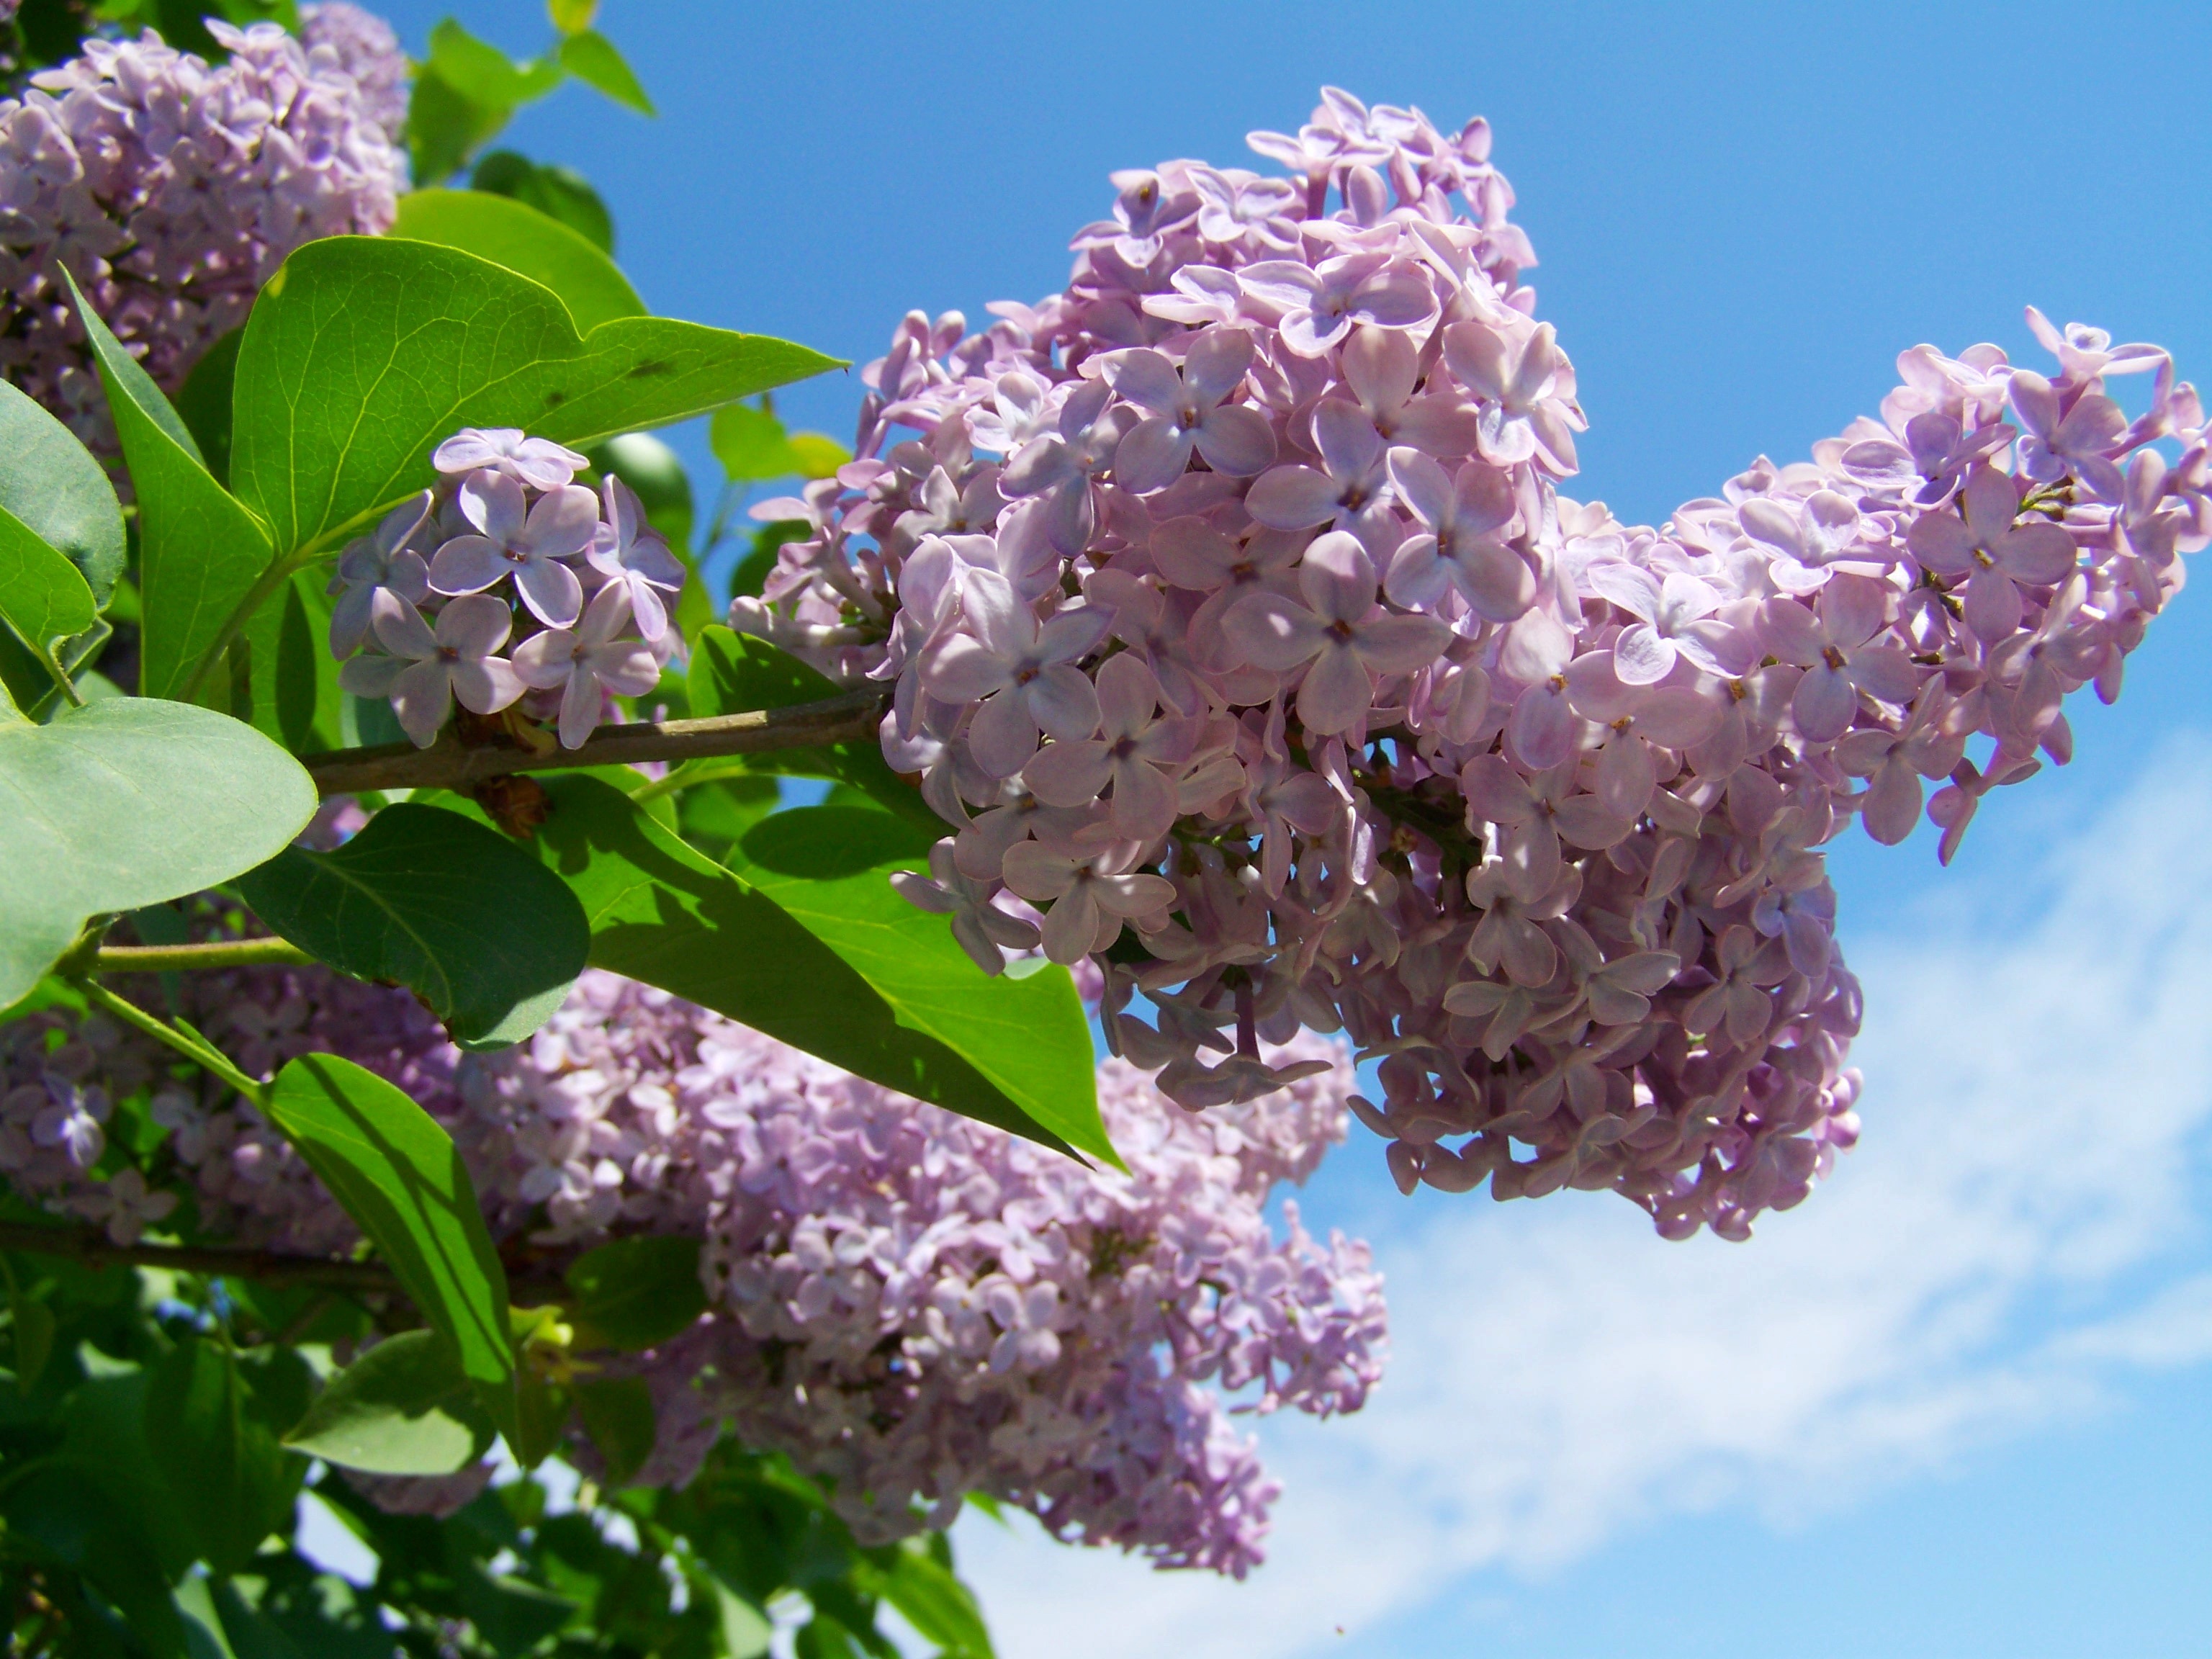
branch, blossom, plant, flower, spring, botany, flora, hydrangea, shrub, lilac, flowering plant, wild lilac, pale purple, land plant